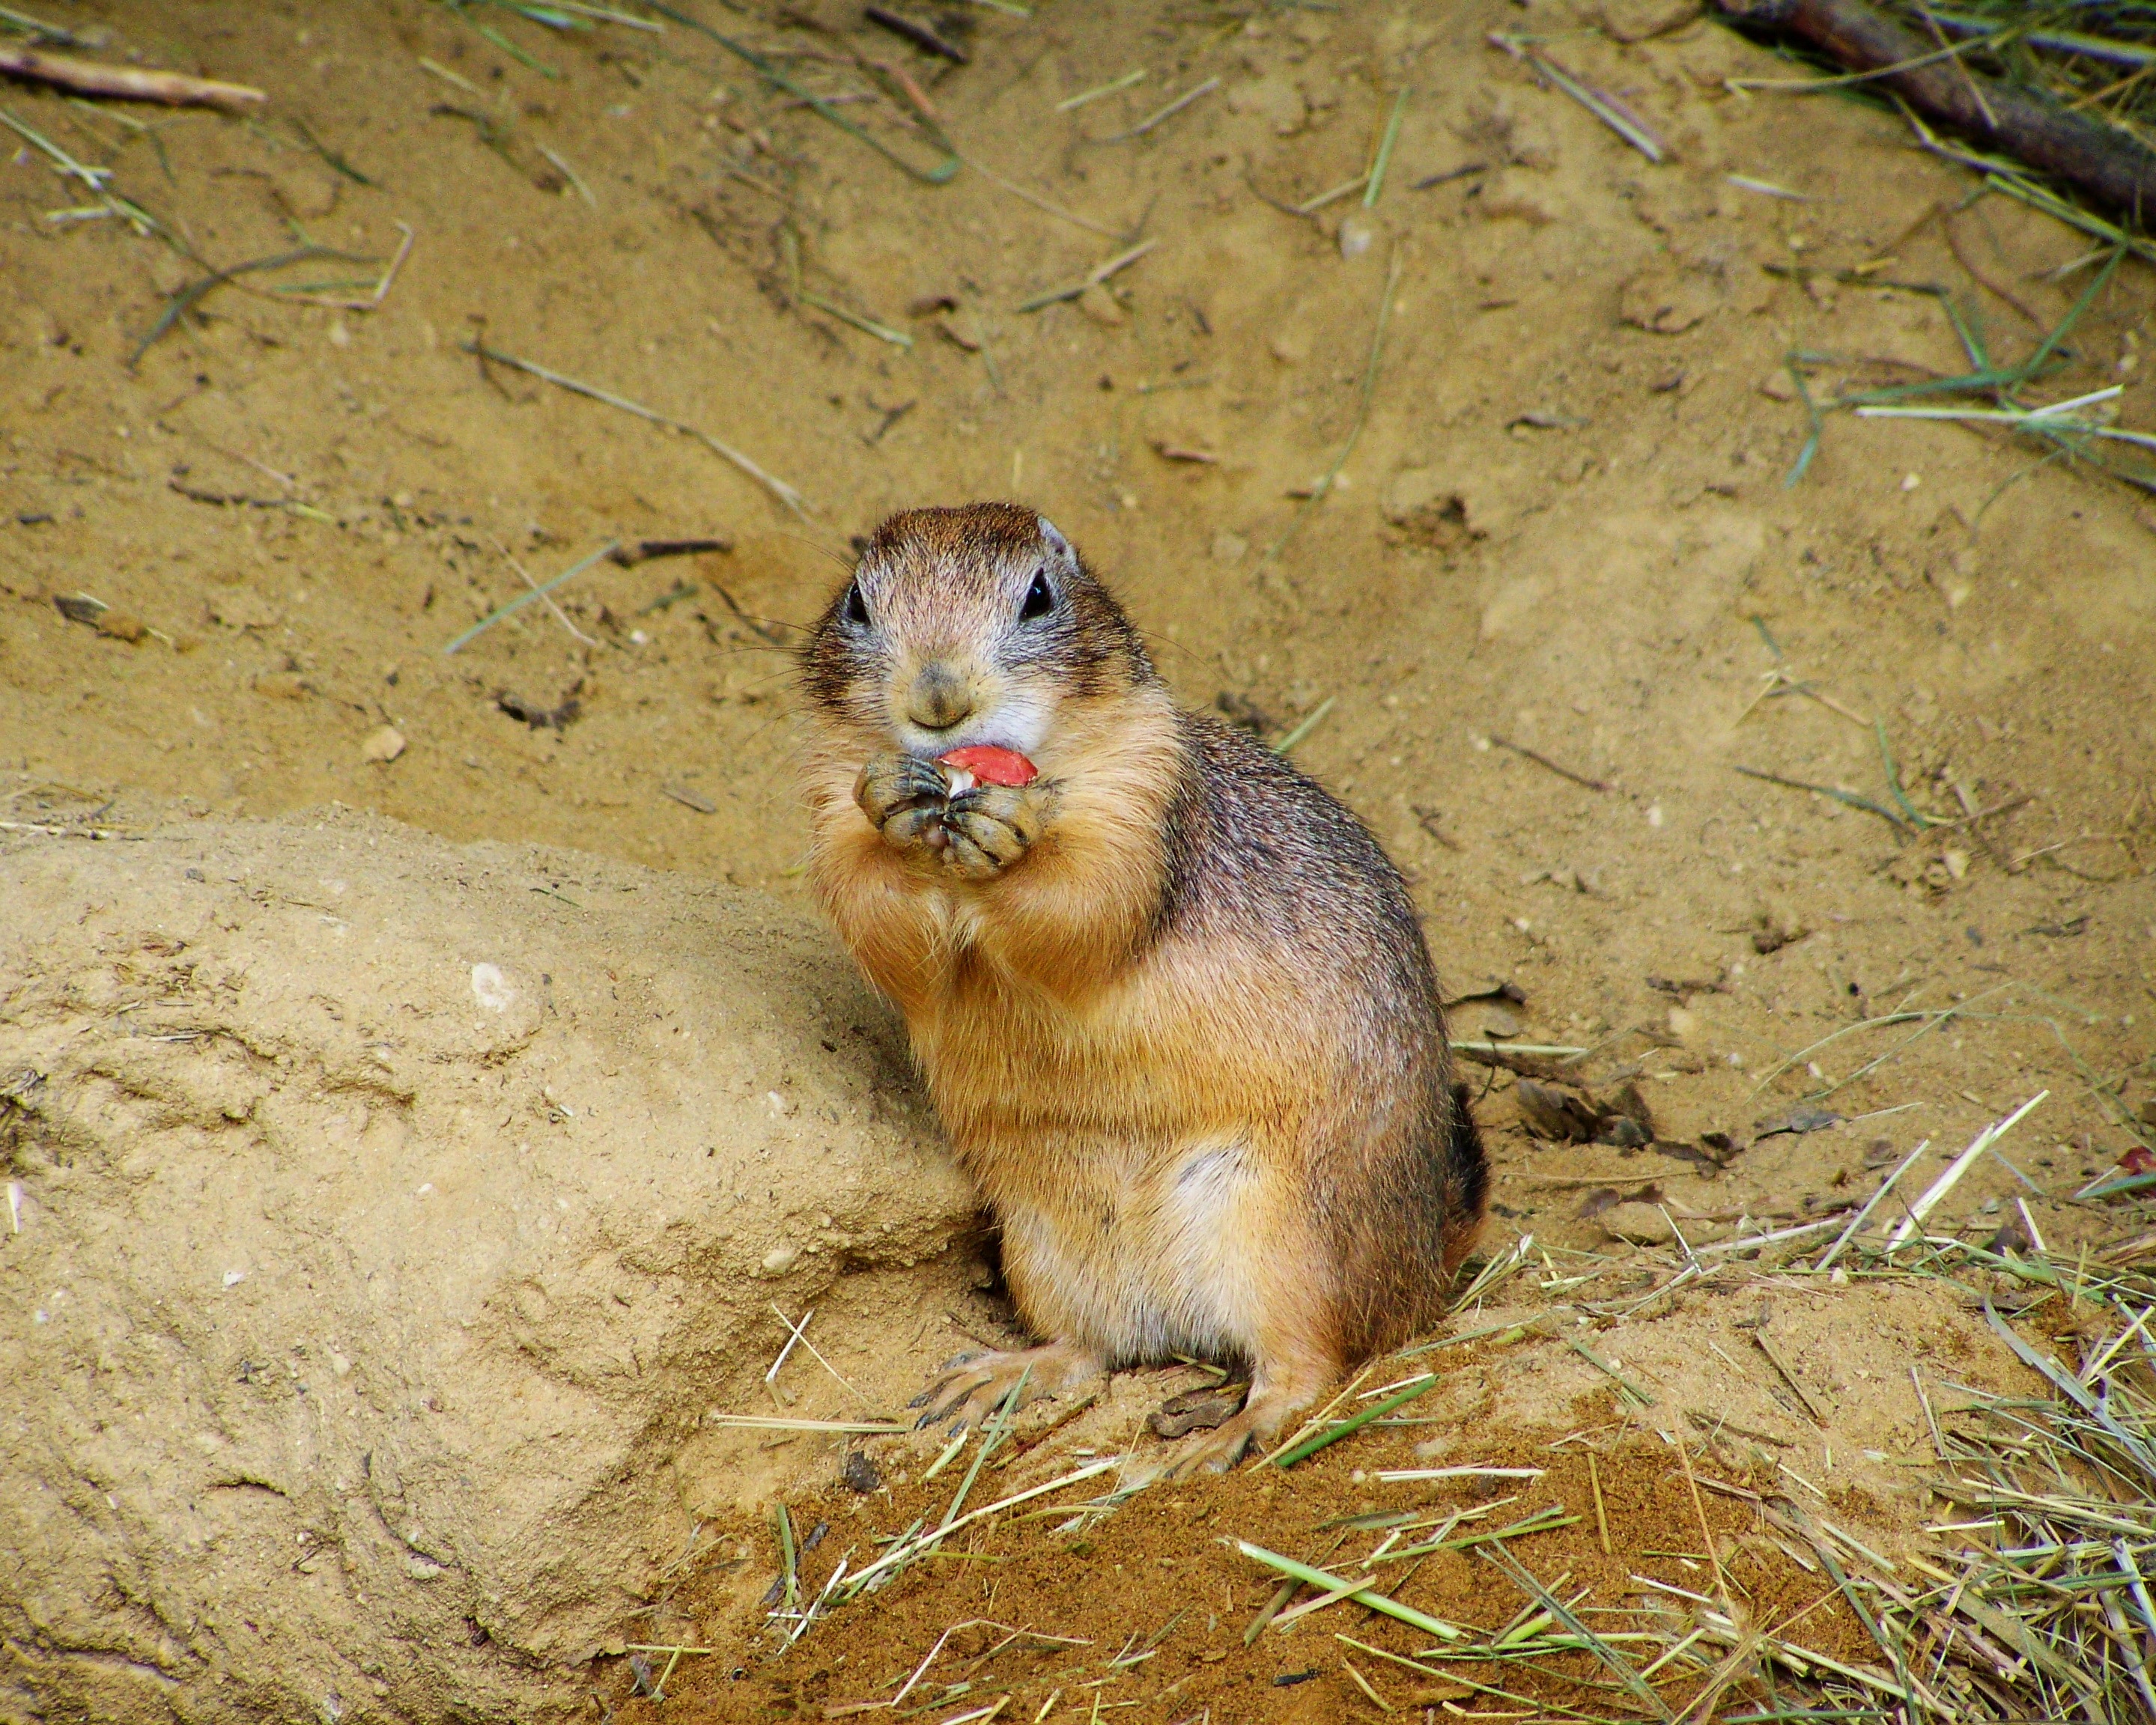
wildlife, mammal, fauna, whiskers, vertebrate, macaque, prairie dog, gerbil, residential wells